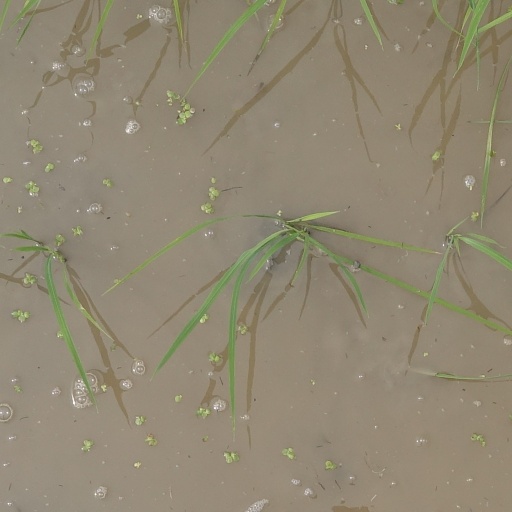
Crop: rice